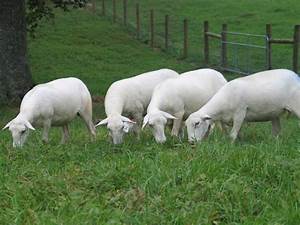
Label: pecora